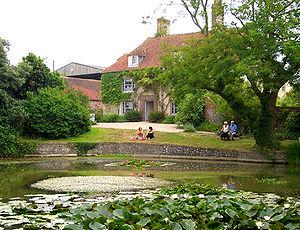
Cette liste des musées du East Sussex, Angleterre contient des musées qui sont définis dans ce contexte comme des institutions qui recueillent et soignent des objets d'intérêt culturel, artistique, scientifique ou historique. leurs collections ou expositions connexes disponibles pour la consultation publique. Sont également inclus les galeries d'art à but non lucratif et les galeries d'art universitaires. Les musées virtuels ne sont pas inclus.
Charleston Farmhouse est une maison de campagne entre Lewes et Polegate dans le Sussex. Elle abrite aujourd'hui un musée de taille modeste mais remarquable, consacré au Bloomsbury Group avec un jardin et un petit magasin de souvenirs.
John Maynard Keynes, né le 5 juin 1883 à Cambridge et mort le 21 avril 1946 dans sa ferme de Tilton à Firle, est un économiste, haut fonctionnaire et essayiste britannique. Sa notoriété est mondiale. Il est le fondateur de la macroéconomie keynésienne. Le keynésianisme, la nouvelle économie keynésienne, le néokeynésianisme ou le post-keynésianisme sont issus de son œuvre. Considéré comme l'un des plus influents théoriciens de l'économie du XXᵉ siècle, il fut, en tant que conseiller officiel ou officieux de nombreux hommes politiques, l'un des acteurs principaux des accords de Bretton Woods, après la Seconde Guerre mondiale.